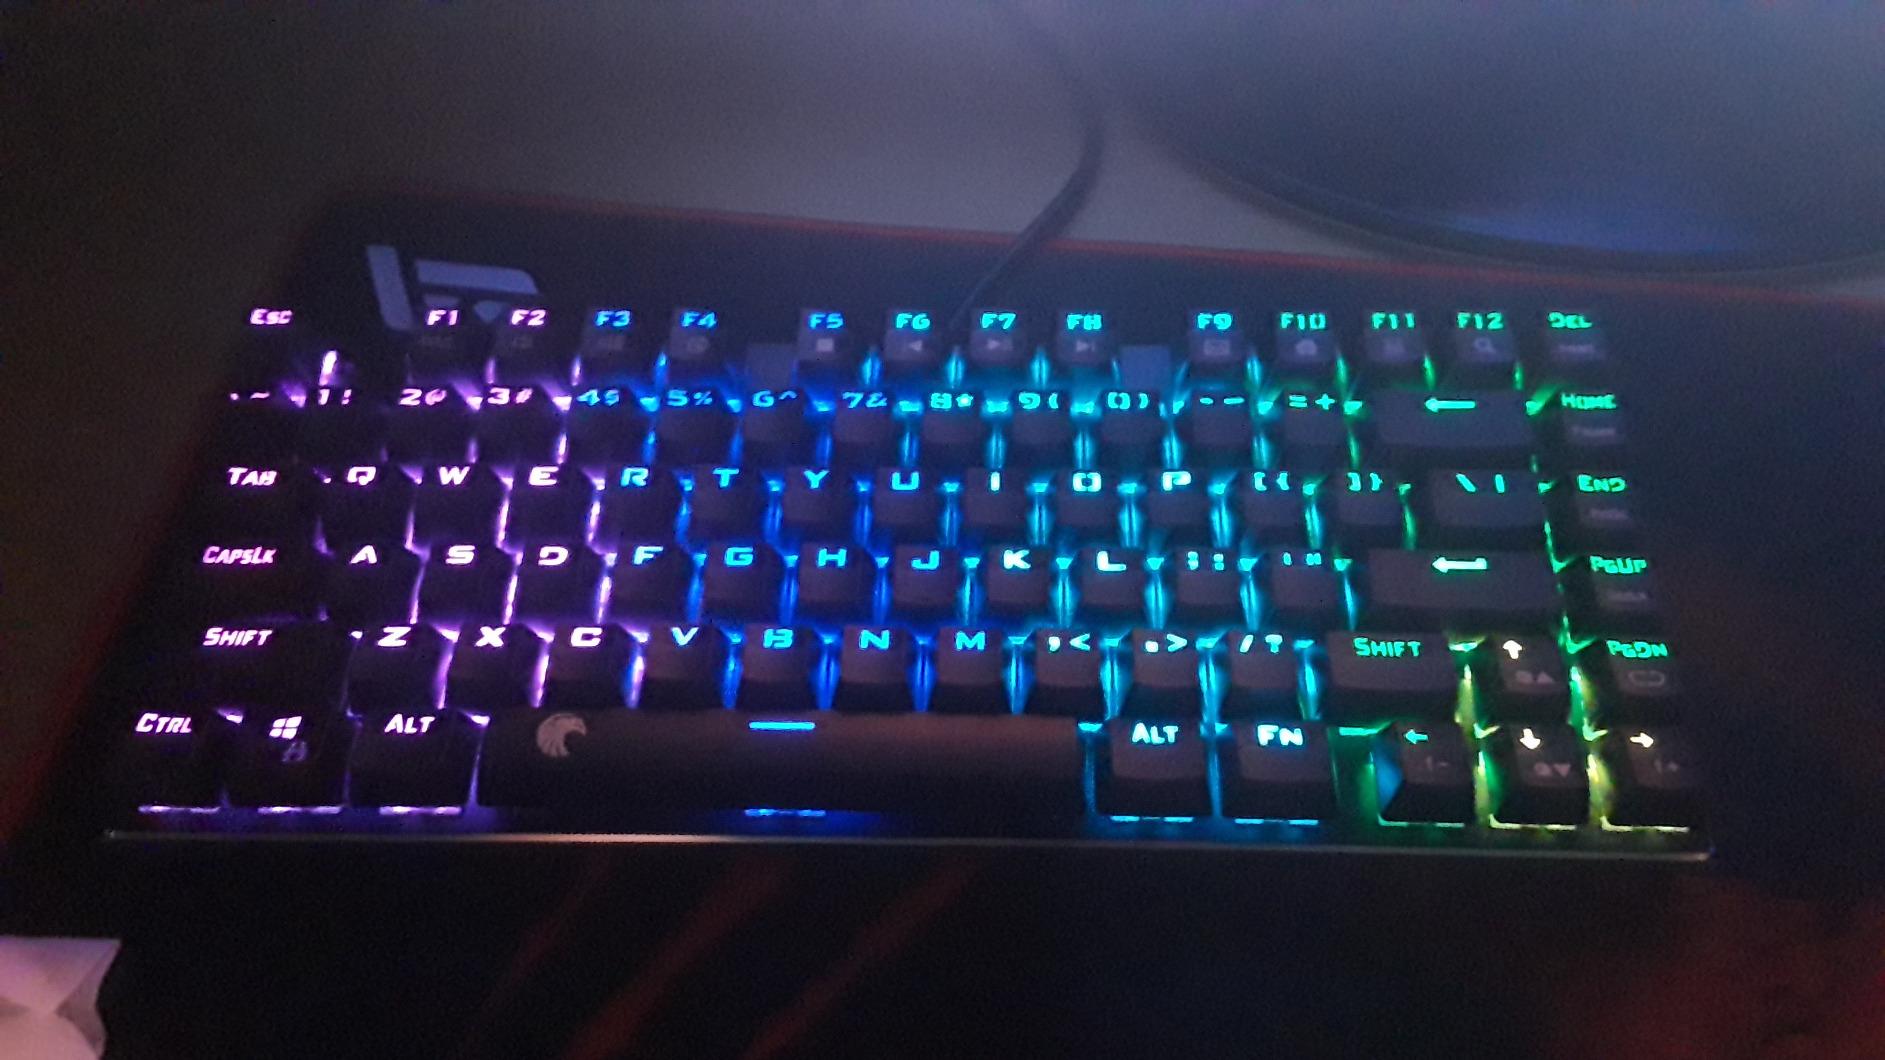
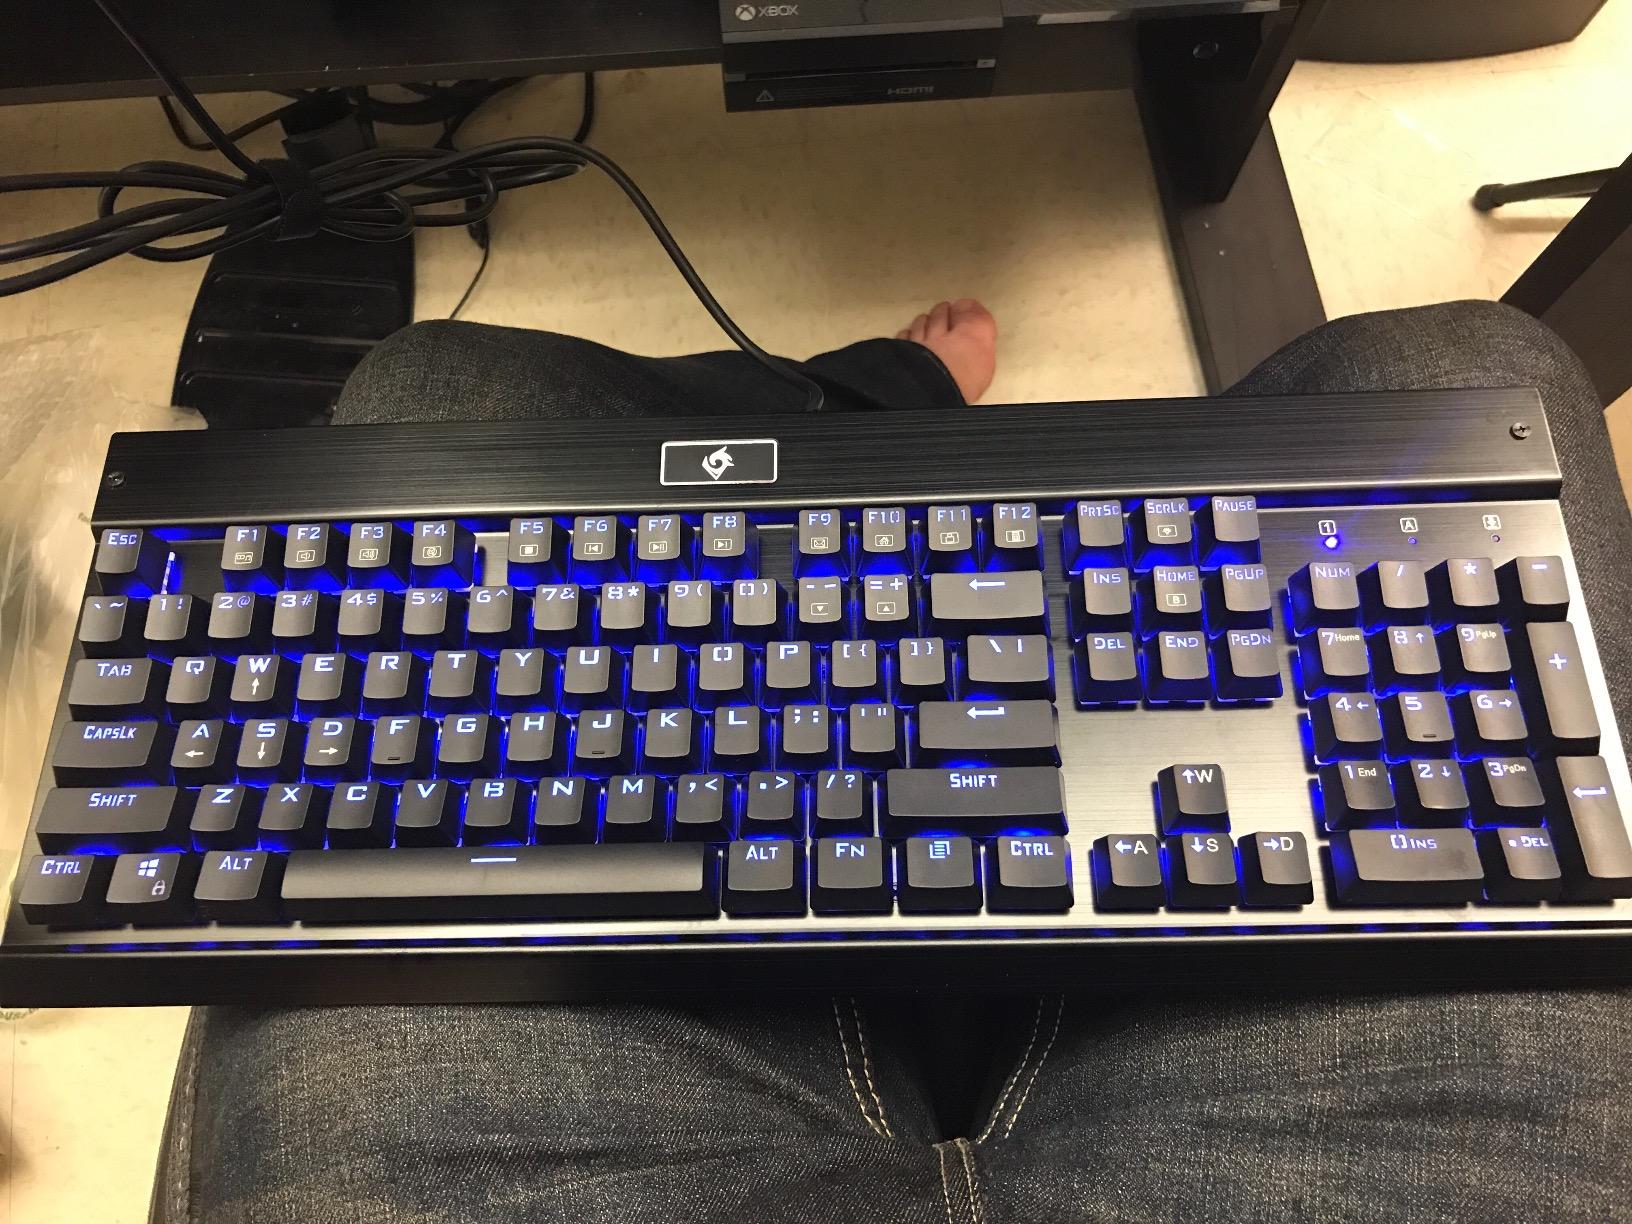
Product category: keyboard
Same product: no